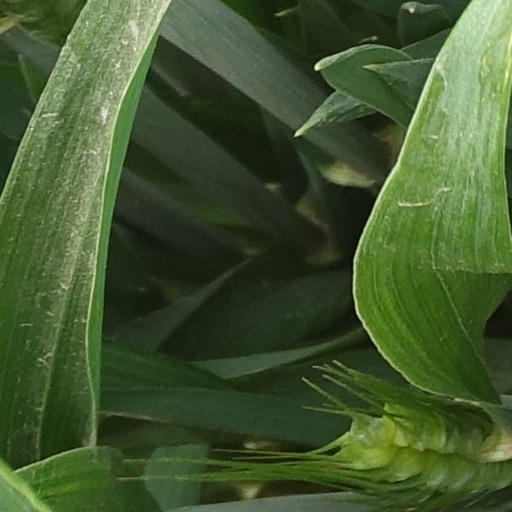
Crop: wheat